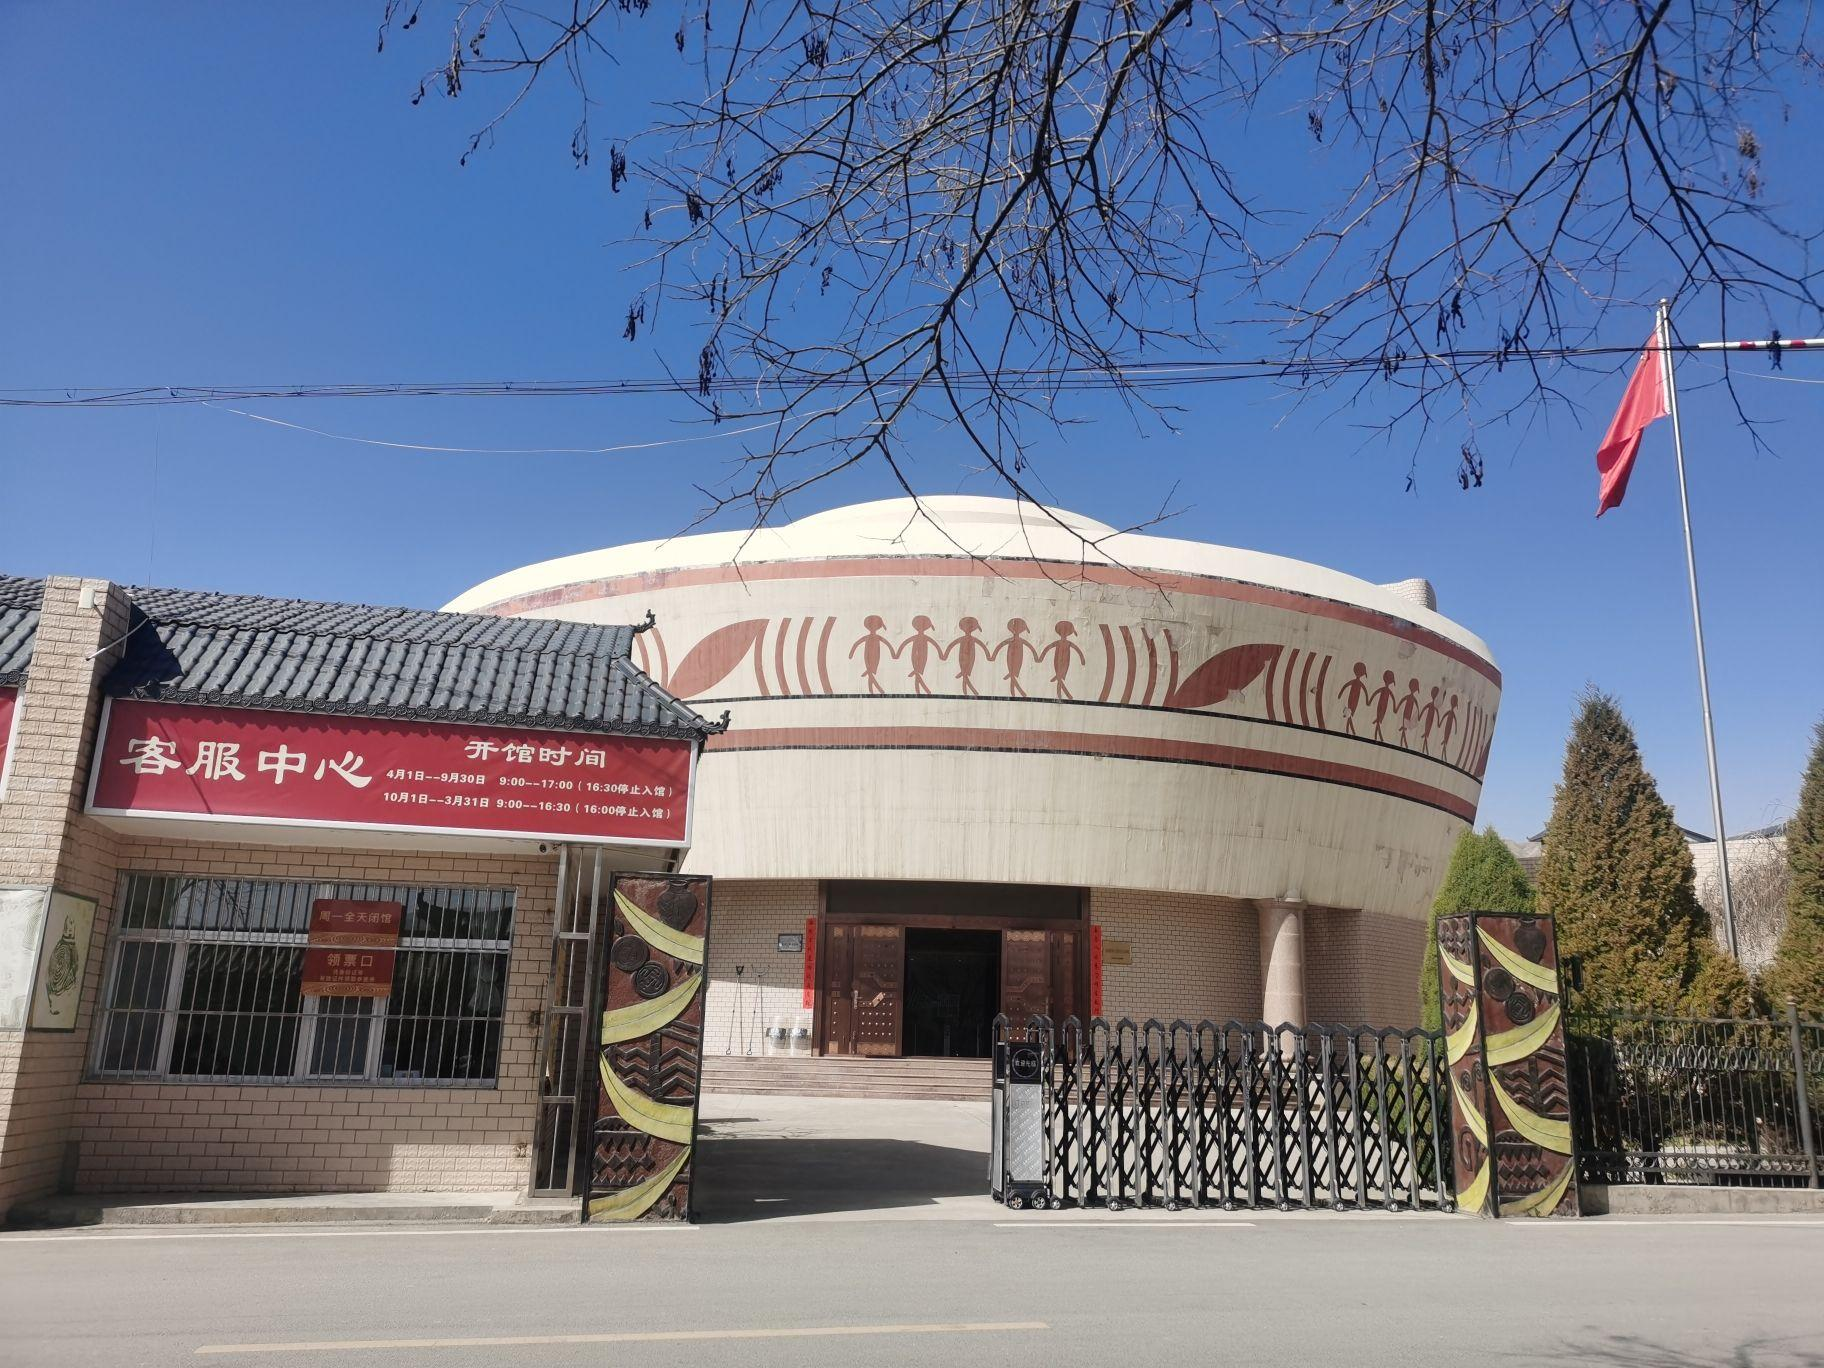
地标名称：中国青海柳湾彩陶博物馆
所在城市：海东市·乐都区